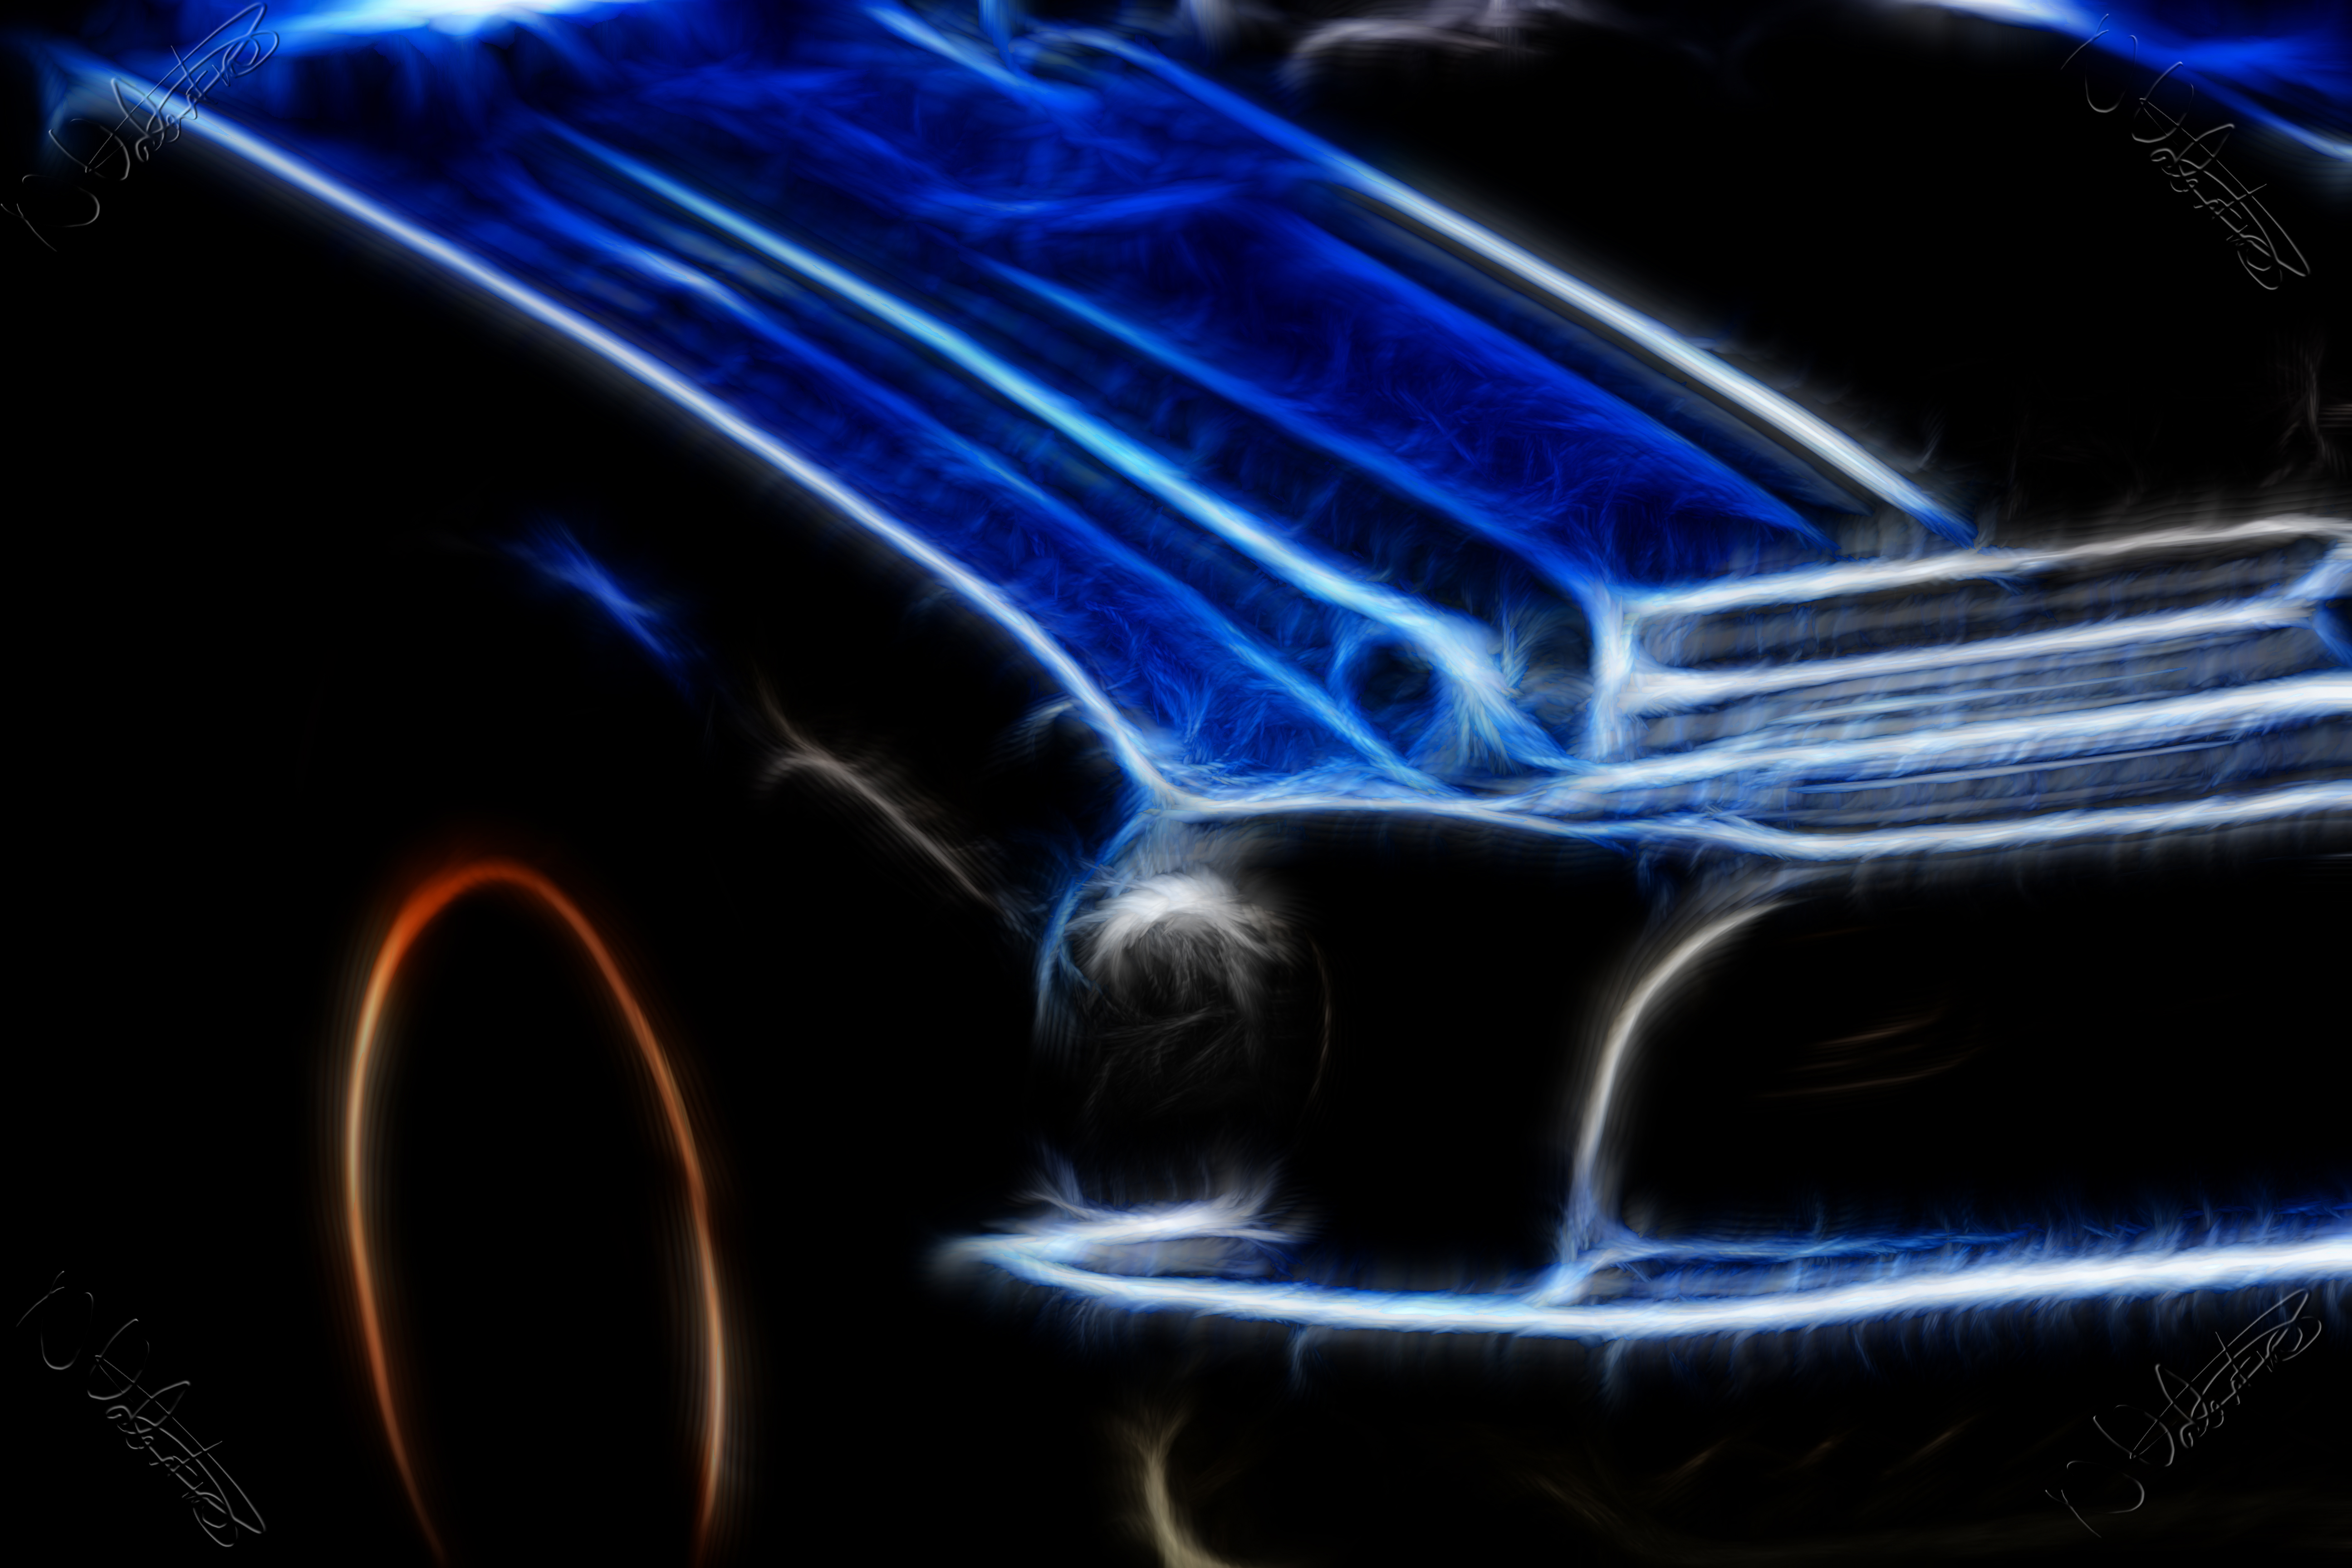
abstract, macro, canon, bumper, font, uk, indoors, 7d, organ, hotwheels, hss, sliderssunday, screenshot, nikkvalentine, peterborough, redfield, computer wallpaper, automotive design, fractralius